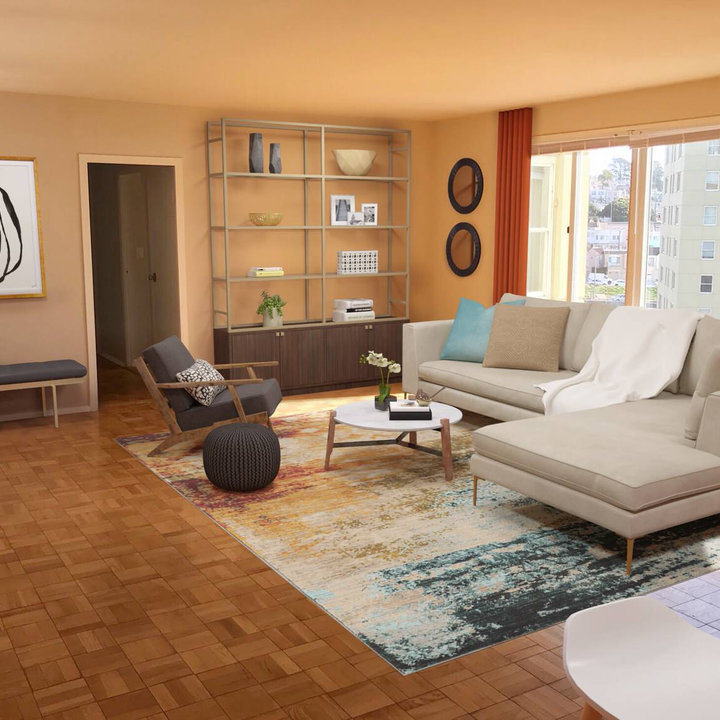
Style: ArtDeco